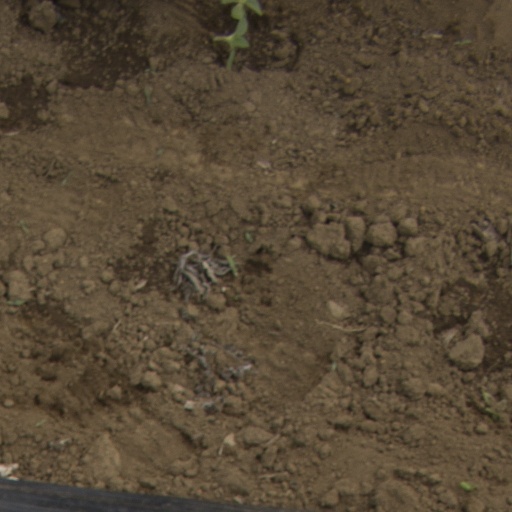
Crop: Jerusalem artichoke